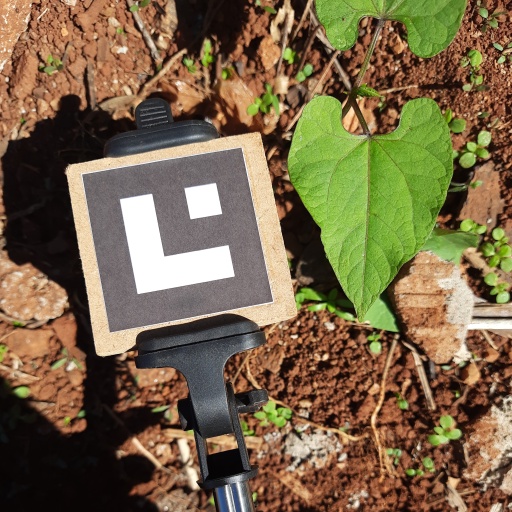
Observations: flat surface, no eating holes, under sunlight